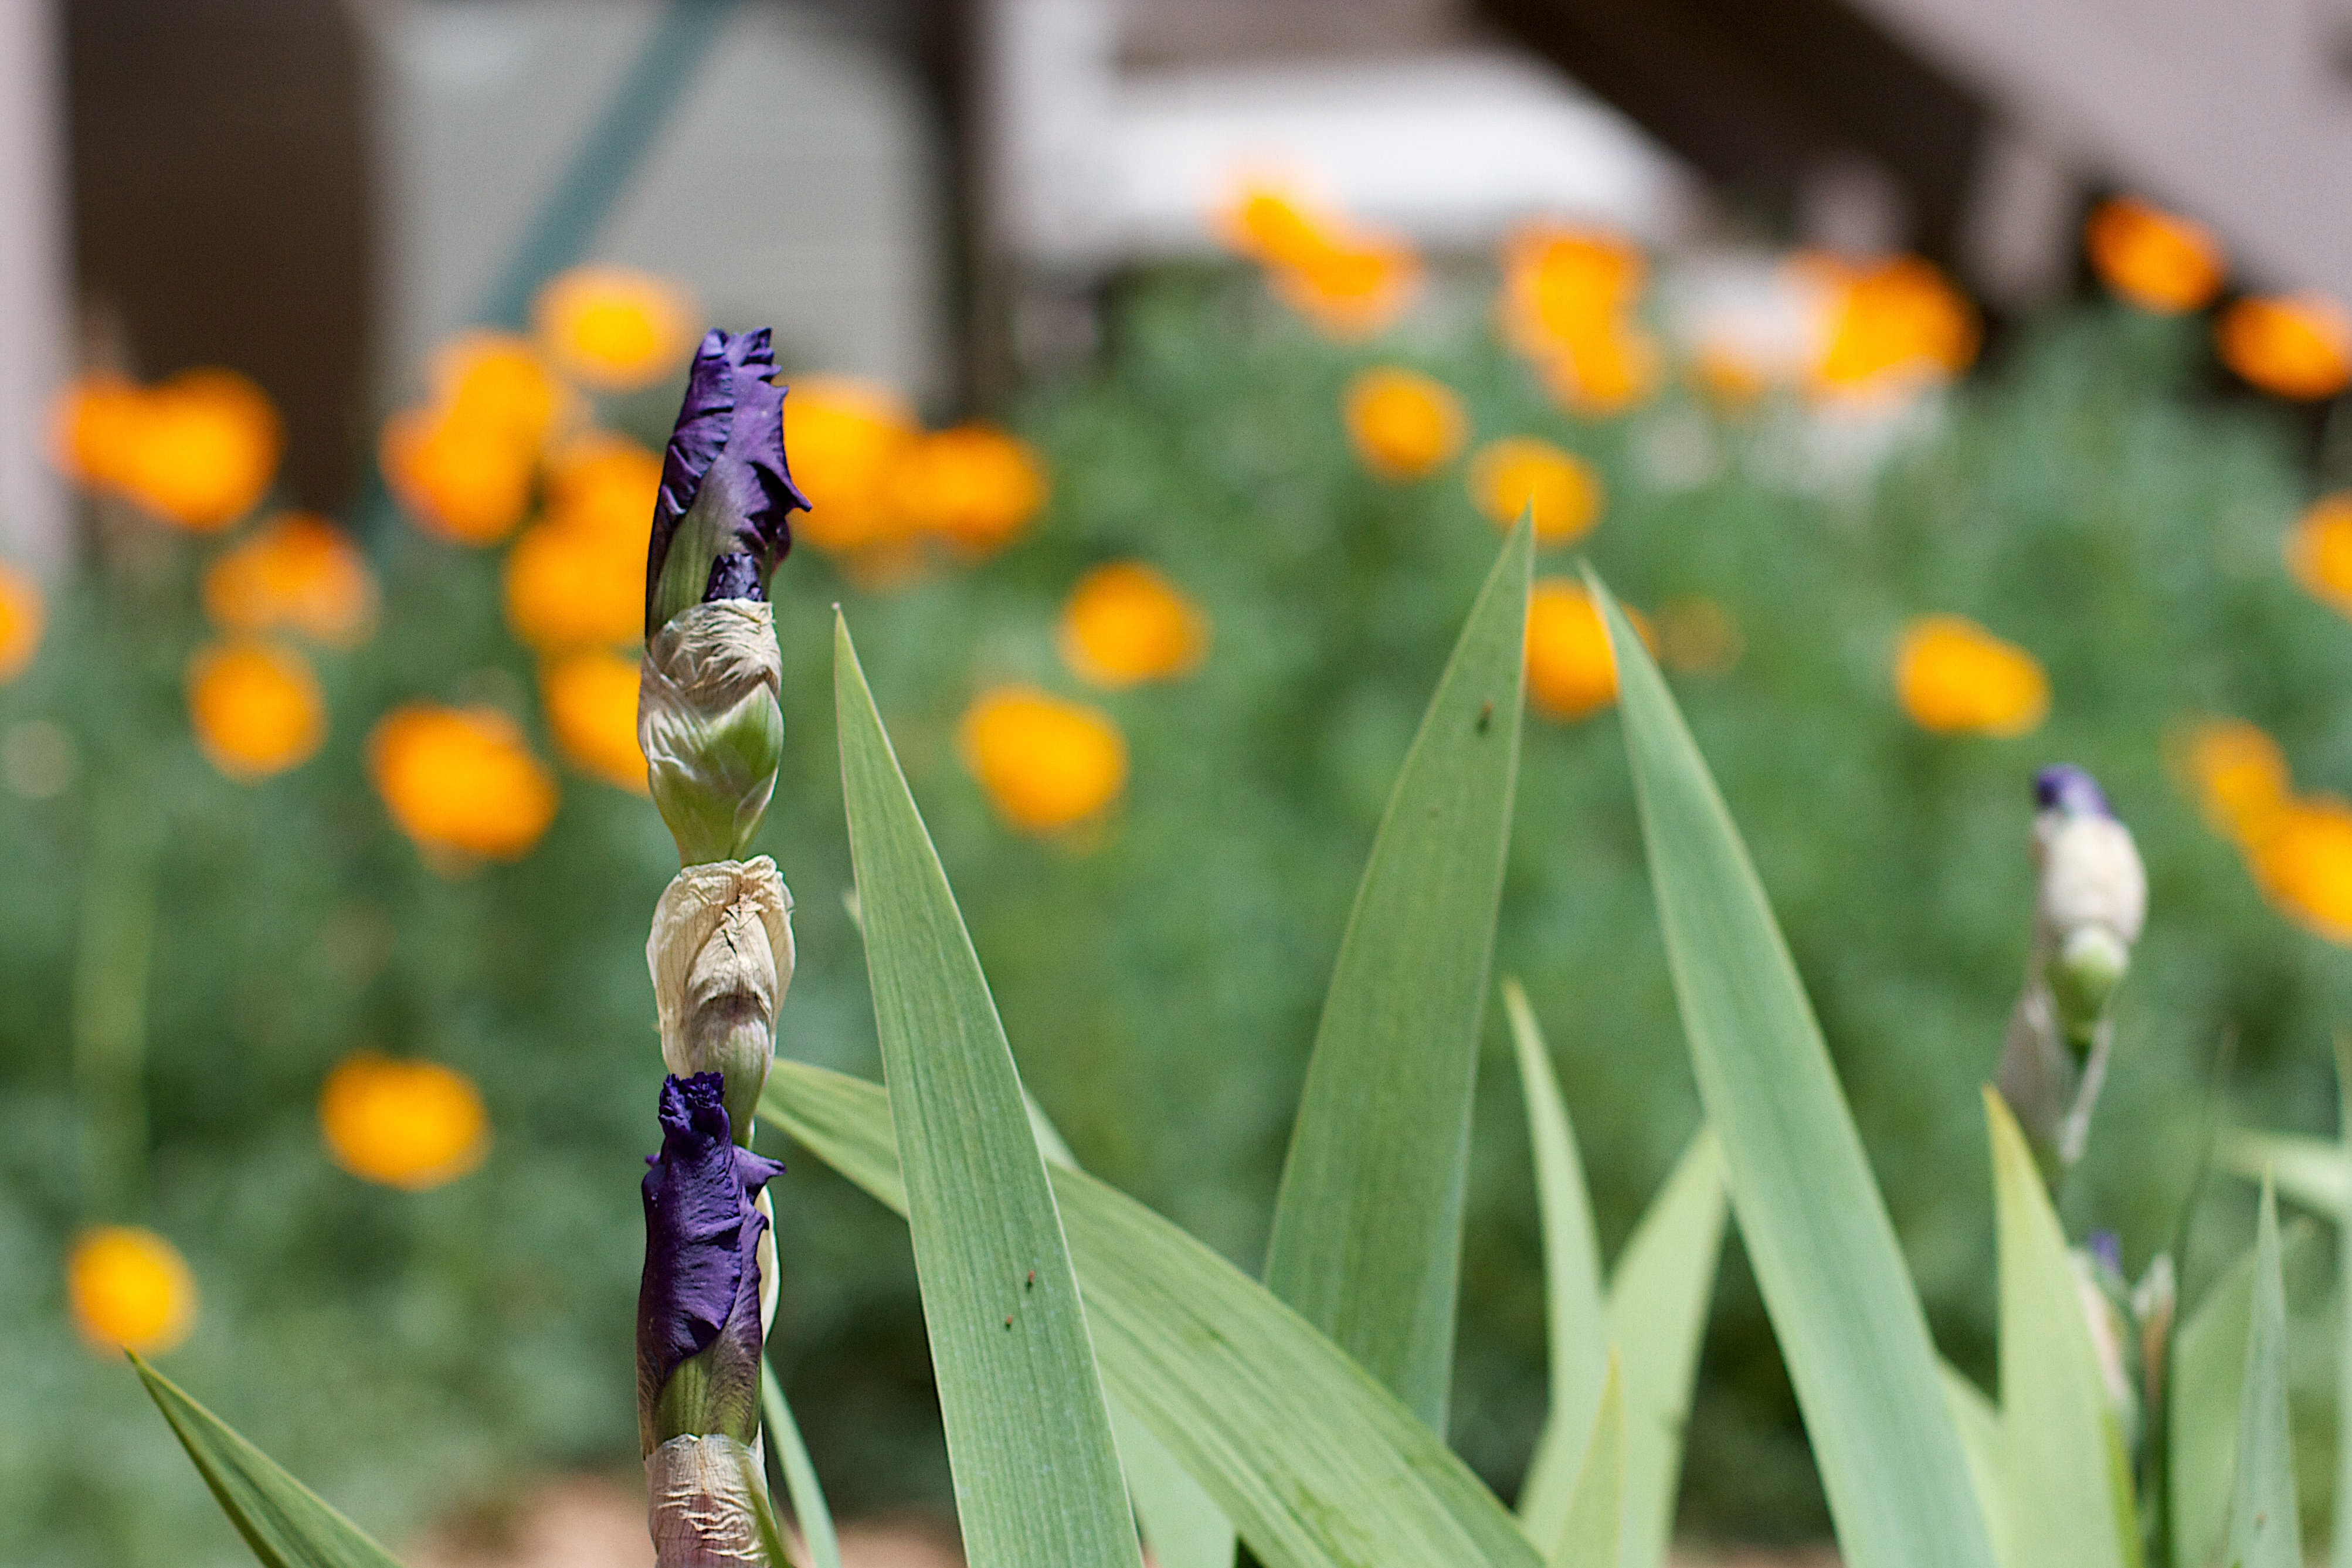
grass, plant, flower, green, insect, botany, yellow, flora, invertebrate, close up, iris, poppy, 2014365, macro photography, plant stem